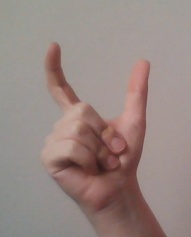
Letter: nun